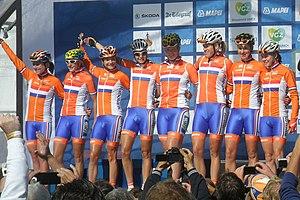
La course en ligne féminine aux championnats du monde de cyclisme sur route 2012 a lieu le 22 septembre 2012 dans la province de Limbourg aux Pays-Bas.